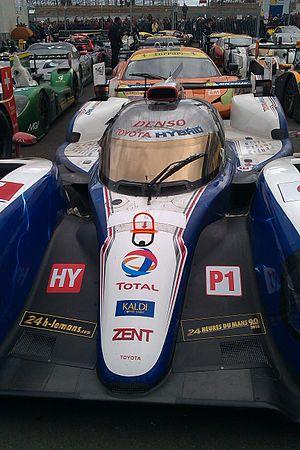
Toyota TS030 n°7, qui terminera 4e aux 24 Heures du Mans 2013.
Toyota Motorsport GmbH est, tout comme Toyota Racing Development, une des filiales sportives du constructeur japonais Toyota. Basée à Cologne en Allemagne depuis 1979, l'entreprise a été fondée et dirigée par Ove Andersson. TMG s'est engagée dans les plus grandes disciplines du sport automobile mondial comme les 24 Heures du Mans, le championnat du monde des rallyes, et le championnat du monde de Formule 1.